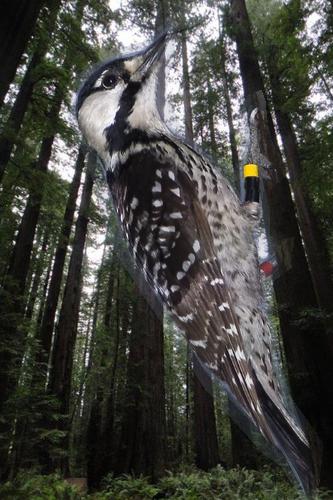
Bird species: Red_cockaded_Woodpecker
Bird type: landbird
Background: land